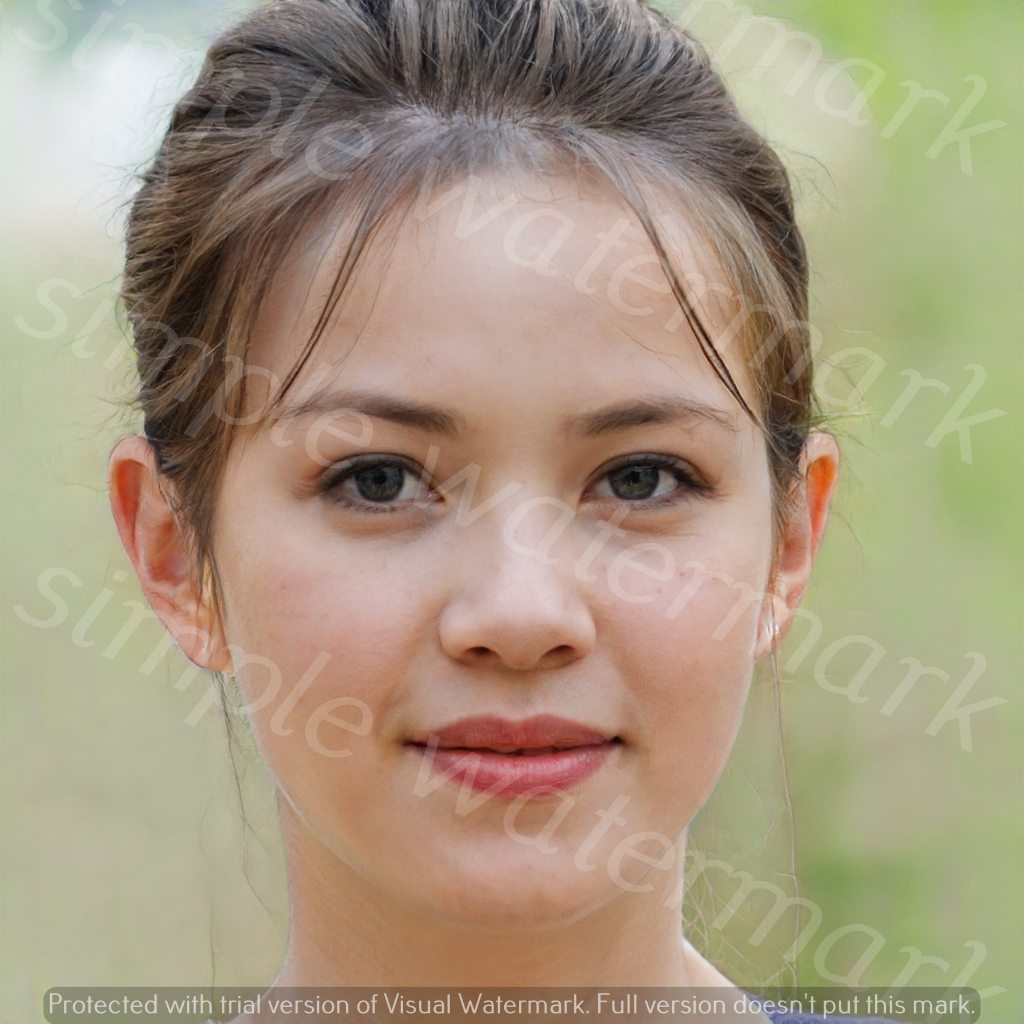
Label: Watermark